Nina Foch

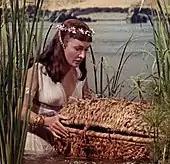
Foch as Bithiah in "The Ten Commandments" (1956)

Foch received a nomination for the Academy Award for Best Supporting Actress for her role as a secretary in the boardroom drama "Executive Suite" (1954), starring William Holden, Fredric March, and Barbara Stanwyck. The same year "Executive Suite" was released, Foch married her first husband, actor James Lipton; their marriage spanned five years before ending in divorce in 1959. The same year, she married television writer Dennis de Brito, with whom she gave birth to one son, Dirk.